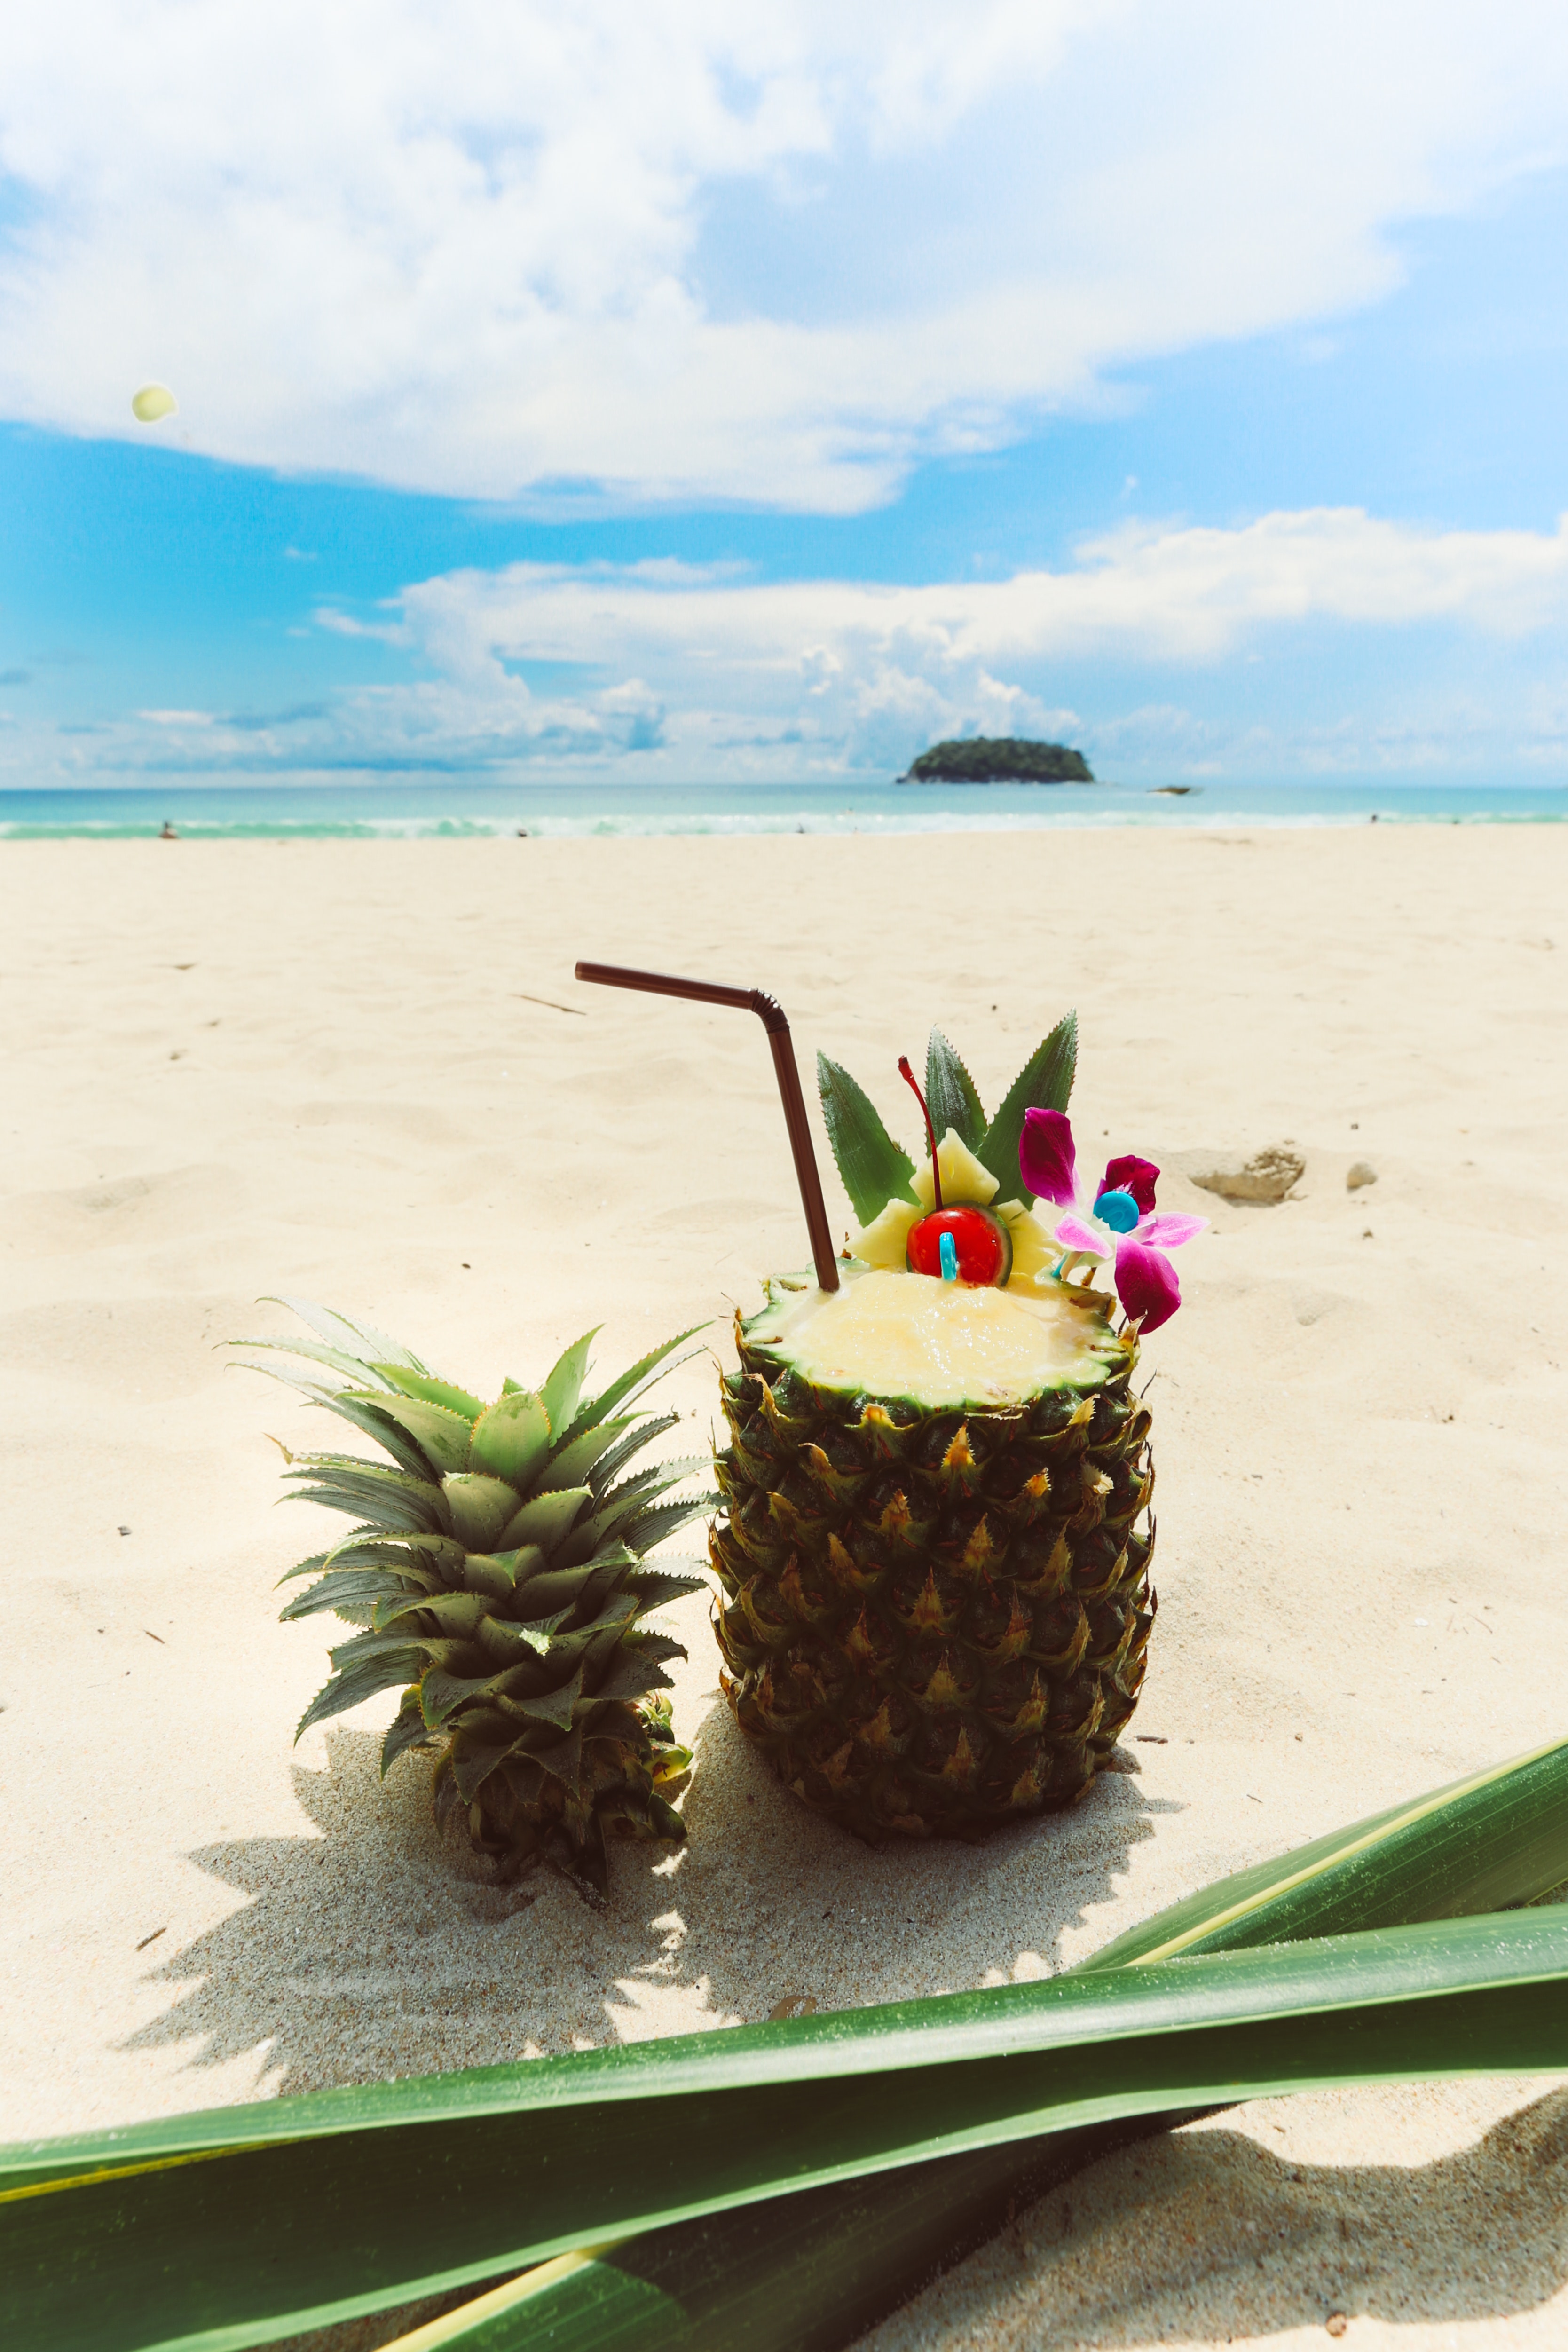
pineapple, ananas, pina colada, vacation, mai tai, tropics, fruit, beach, summer, plant, bromeliaceae, food, sea, palm tree, caribbean, arecales, drink, tourism, coconut